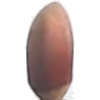
Label: Hazelnut 1